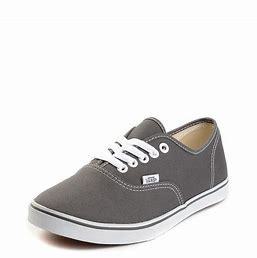
Brand: Vans
Model: Authentic Skate